Bruce Castle

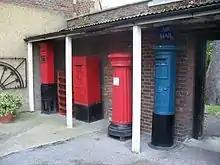
Historic postboxes on display

Hill and his brothers had taken over the management of their father's school in Birmingham in 1819, which opened a branch at Bruce Castle in 1827, with Rowland Hill as Headmaster. The school was run along radical lines inspired by Hill's friends Thomas Paine, Richard Price and Joseph Priestley; all teaching was on the principle that the teacher's role is to instill the desire to learn, not to impart facts, corporal punishment was abolished and alleged transgressions were tried by a court of pupils, while the school taught a radical (for the time) curriculum including foreign languages, science and engineering. Among other pupils, the school taught the sons of many London-based diplomats, particularly from the newly independent nations of South America, and the sons of computing pioneer Charles Babbage.